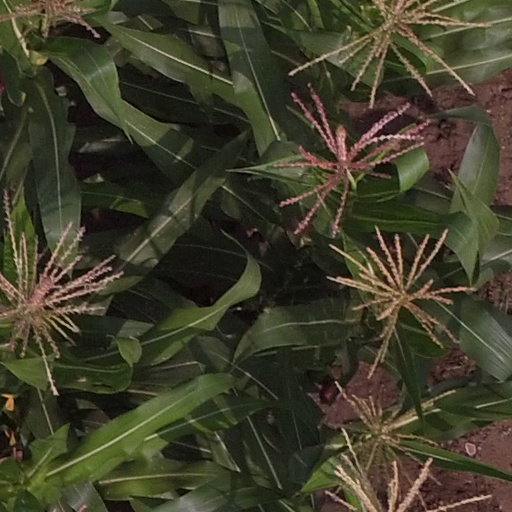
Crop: maize; corn